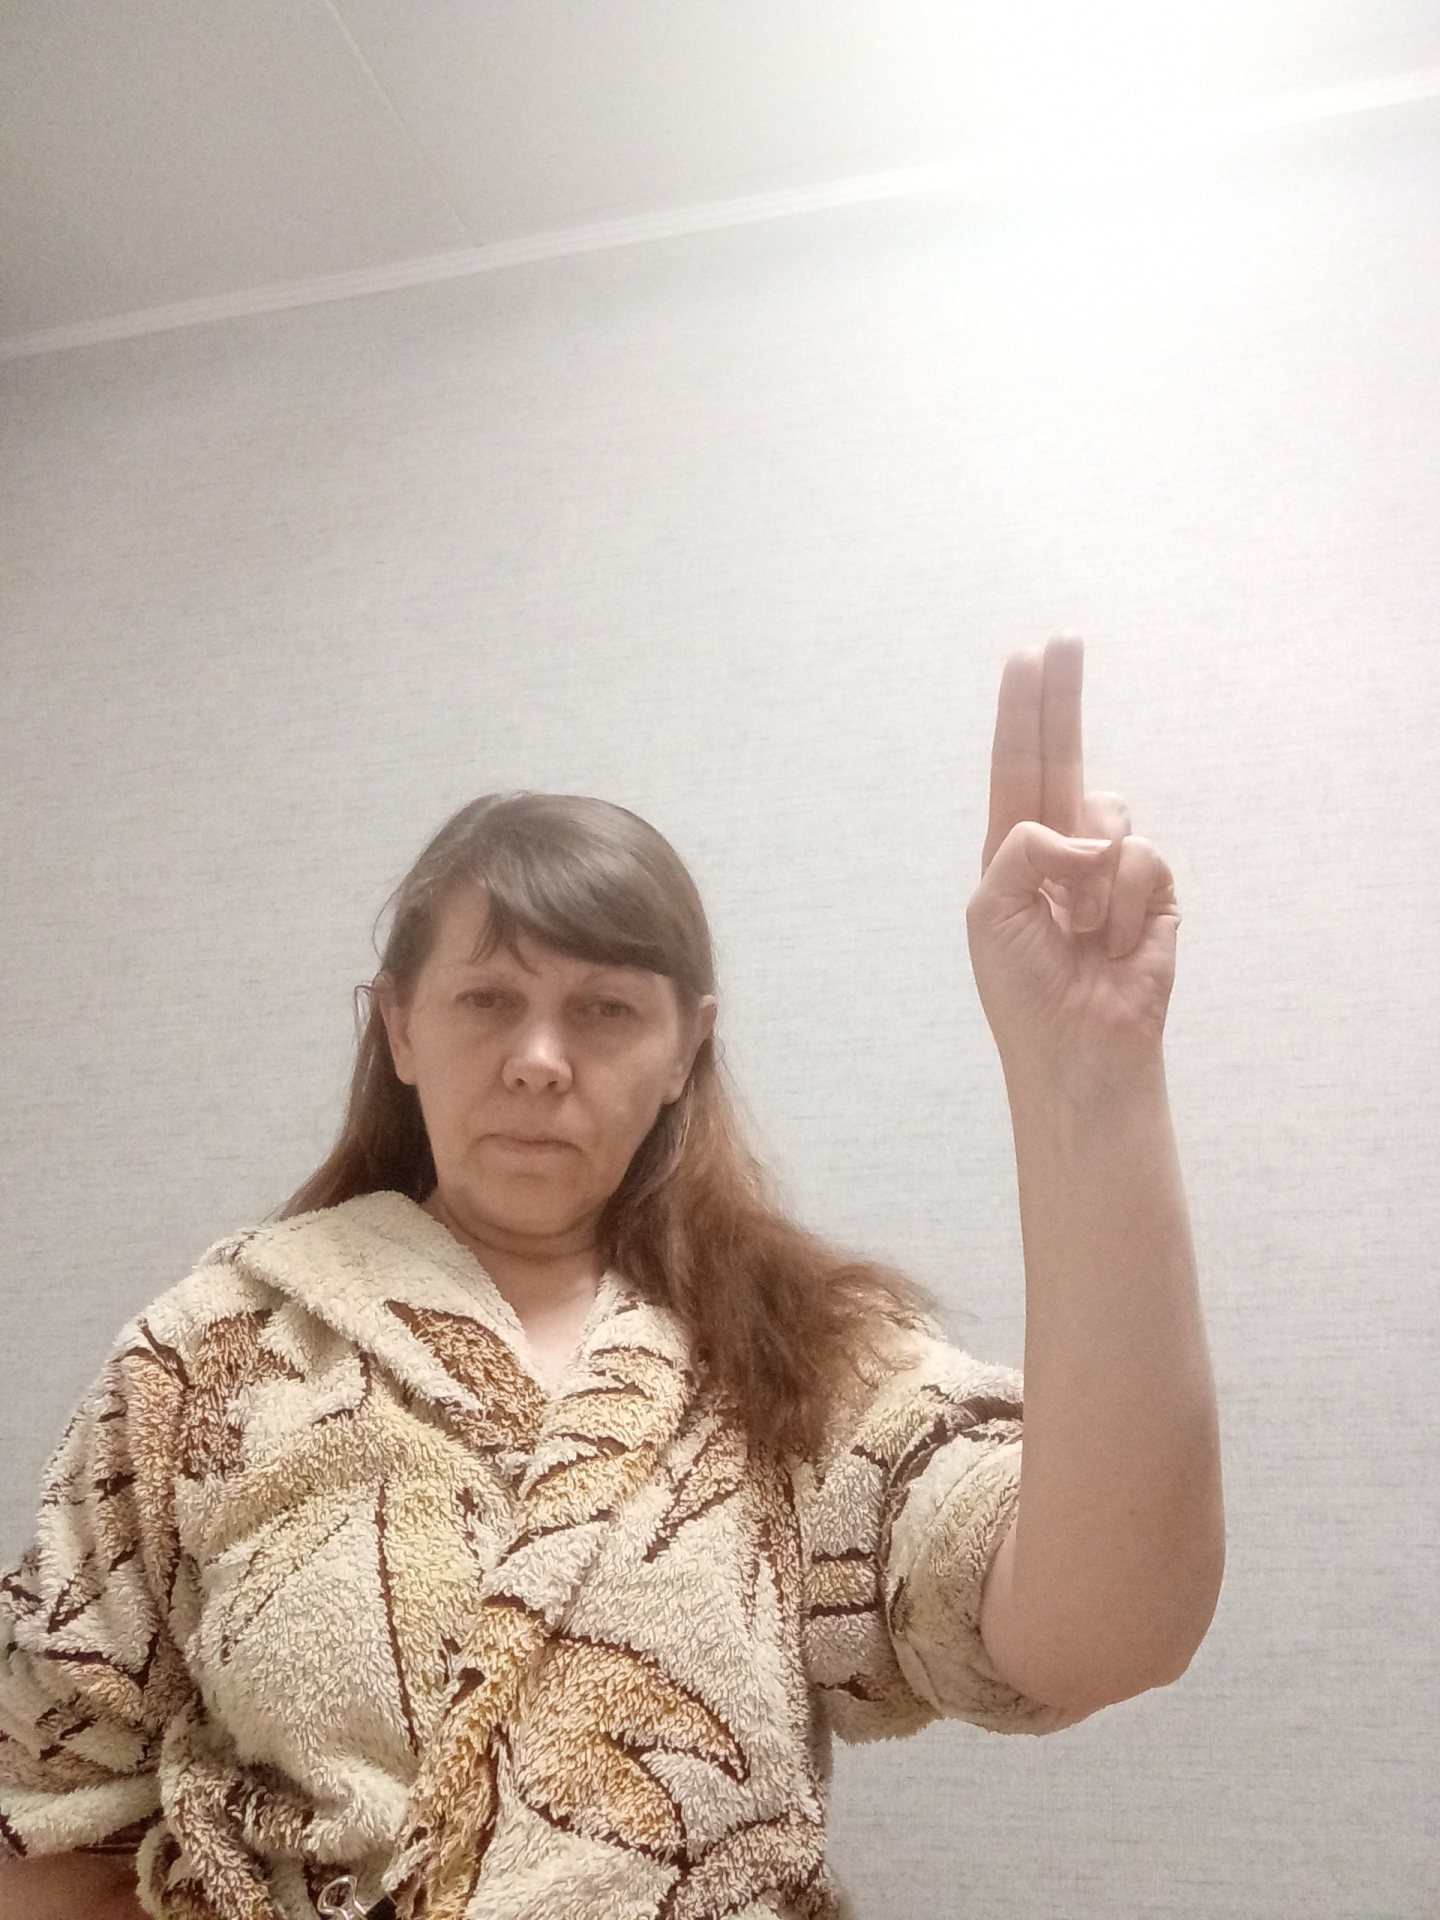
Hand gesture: two_up